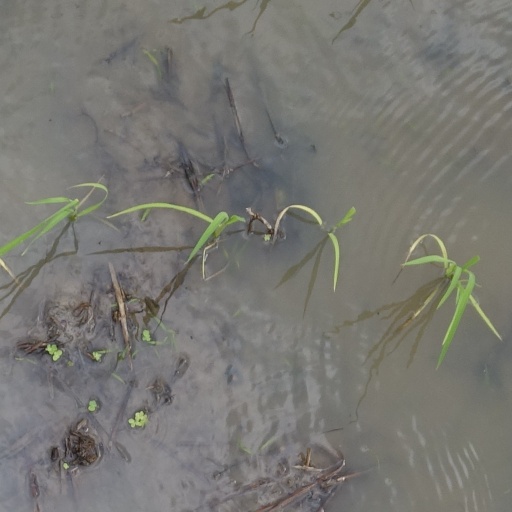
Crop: rice